Coke Studio Pakistan season 10

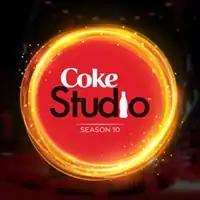
Season 10 logo

The tenth season of the Pakistani music television series Coke Studio Pakistan premiered on 11 August 2017, and ended on 21 September 2017. Strings and The Coca-Cola Company emceed the show as executive producers, while the show returned with the previous year's format of music directors leading and producing their own songs under Strings' supervision, despite the decision of not adopting this format for next year.